Rihanna

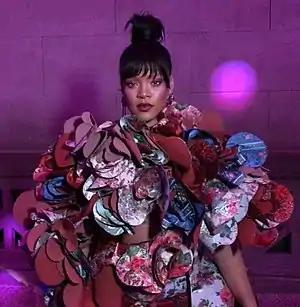
Rihanna wearing haute couture fashion at the 2017 Met Gala in Manhattan, representing the theme Rei Kawakubo/Comme des Garçons Art of the In-Between

In early 2012, Rihanna appeared on two major collaborations: Coldplay's "Princess of China" and Drake's "Take Care". That February, she won the Grammy Award for Best Rap/Sung Collaboration for "All of the Lights" with West, and was named Best International Female Solo Artist at the Brit Awards for the second year in a row. In March, Rihanna and Brown released two controversial remixes—her track "Birthday Cake" and his "Turn Up the Music"—which were criticized due to their history of domestic violence. In September 2012, "We Found Love" won Video of the Year at the MTV Video Music Awards, making Rihanna the first woman to receive the honor more than once.